Guoxing Avenue

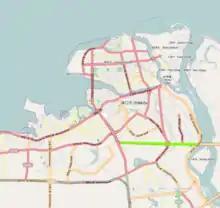
Map showing location of Guoxing Avenue in green

Guoxing Avenue was once Haikou's main airport (since relocated to Haikou Meilan International Airport southeast of the city centre). Built around 2005, the avenue was first seldom used for vehicular traffic route. Most of the land on the north and south sides were unoccupied. It has since become a heavily trafficked road.